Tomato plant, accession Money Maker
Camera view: tilt-top (135 deg); turntable rotation: 30 degrees
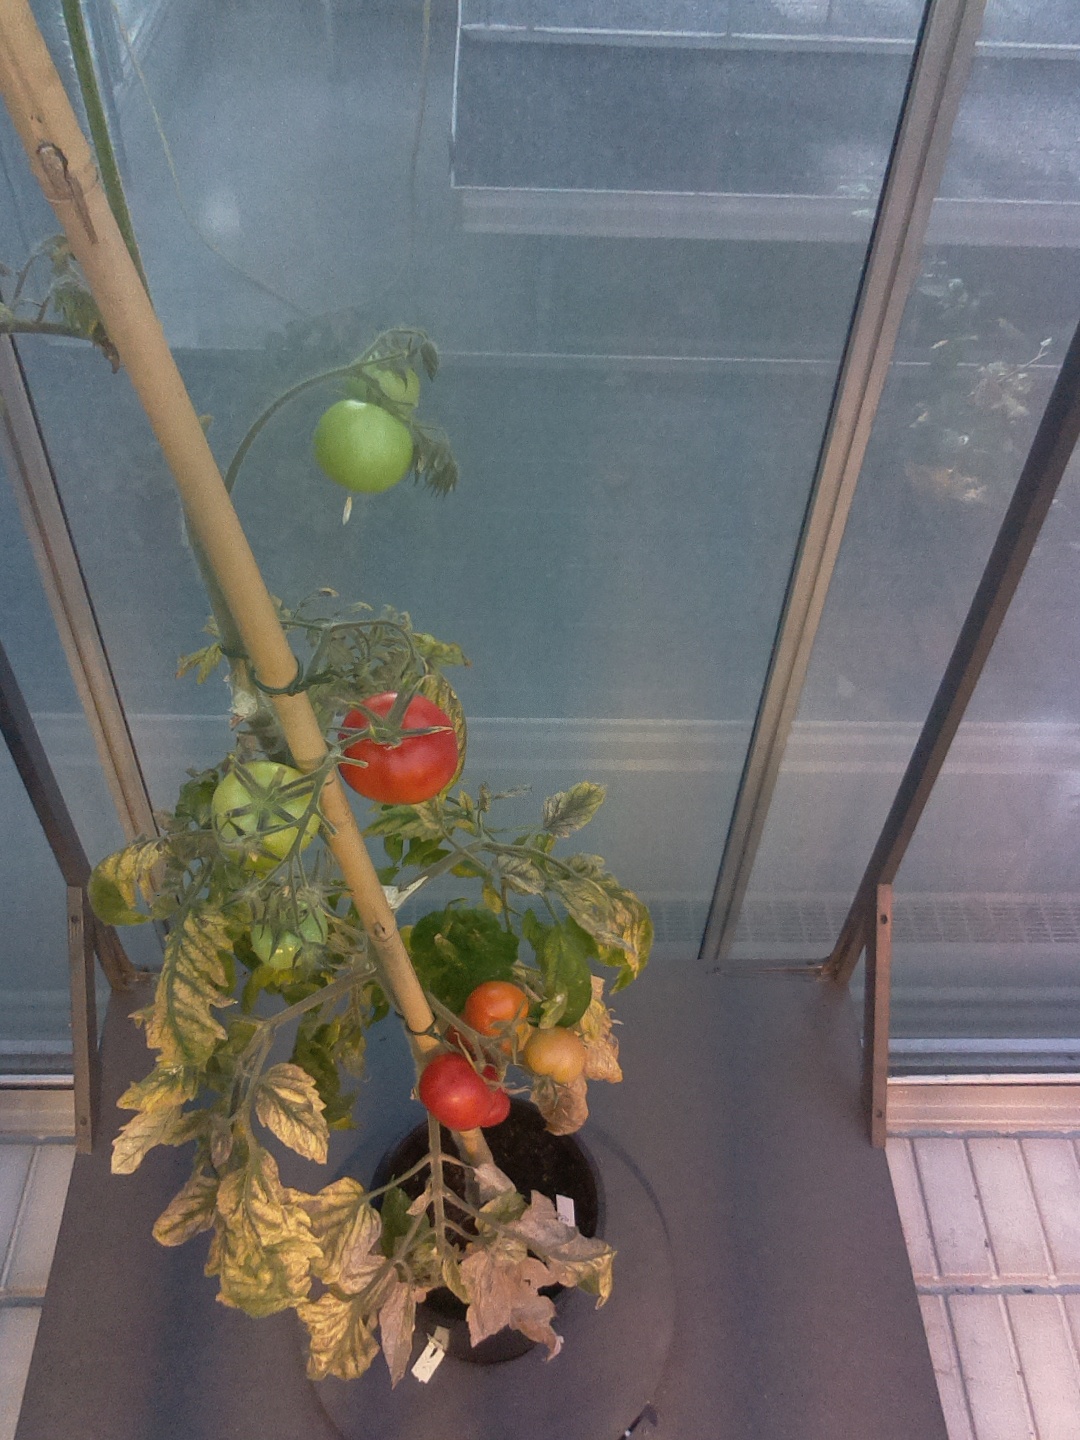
BBCH growth stage 85: 50%-60% of fruits show typical fully ripe color